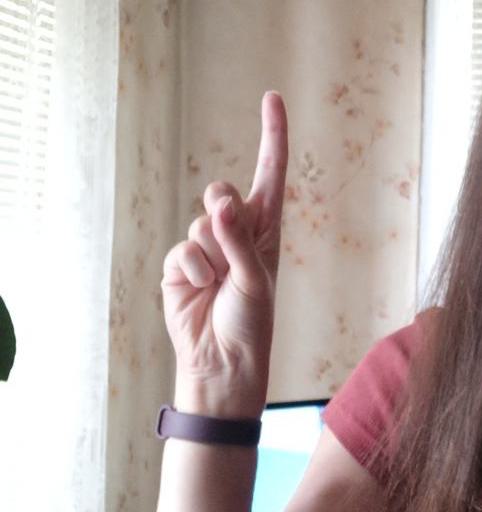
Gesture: one